Death and the Internet

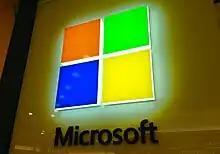
Microsoft has several policies in place when dealing with a deceased user's account.

Per Microsoft's policies, they do not supply any of the login credentials to a deceased user's Microsoft account. A user does not have to contact or notify Microsoft of the deceased user, as the related user is able to close the account themselves. At default, Microsoft removes accounts after 2 years of inactivity. If the user does not have access to the deceased user's account, Microsoft recommends that the user deletes all bank accounts linked to that of the deceased to ensure no subscriptions are still going through. If the user wants to request to gain access to the deceased user's account, a court order or a subpoena has to be provided to Microsoft, but does not guarantee access to the deceased user's account.